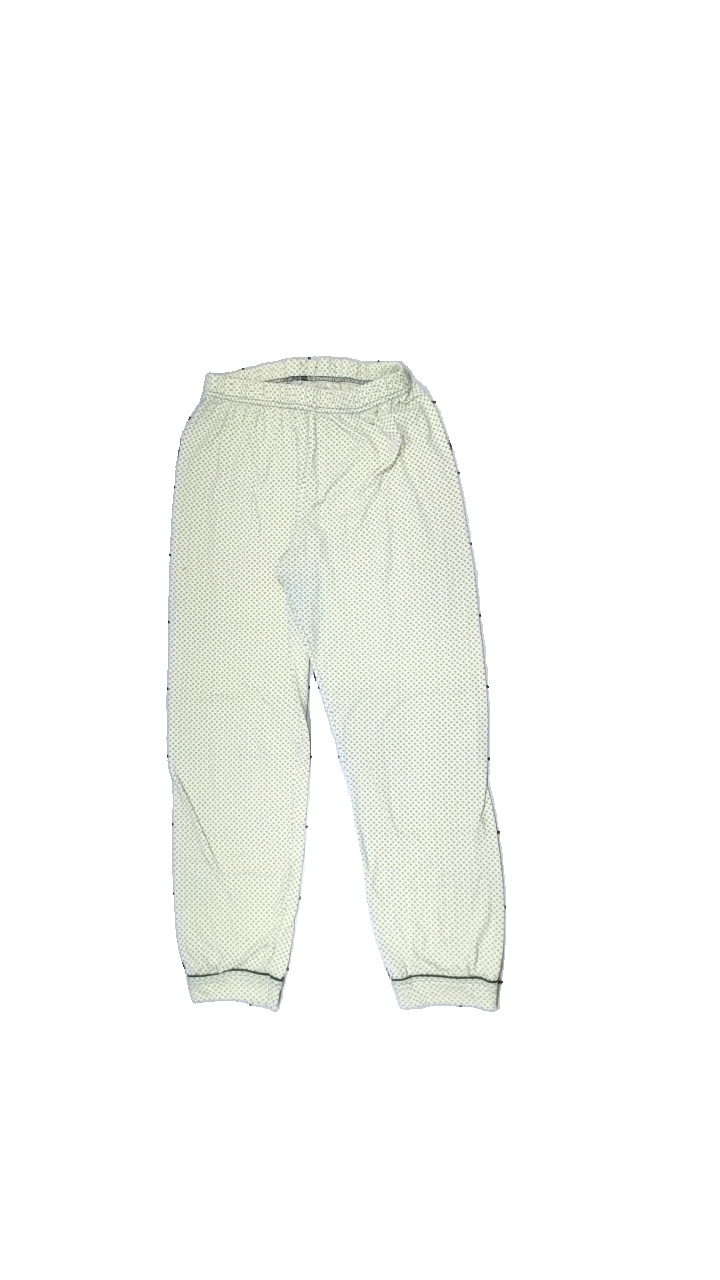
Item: Trousers (Ladies)
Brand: Baki Collection
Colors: Yellow, Blue
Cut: Regular
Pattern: Other
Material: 59% polyester, 41% cotton
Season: All
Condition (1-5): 3
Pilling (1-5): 3
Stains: Minor
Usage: Export
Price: <50